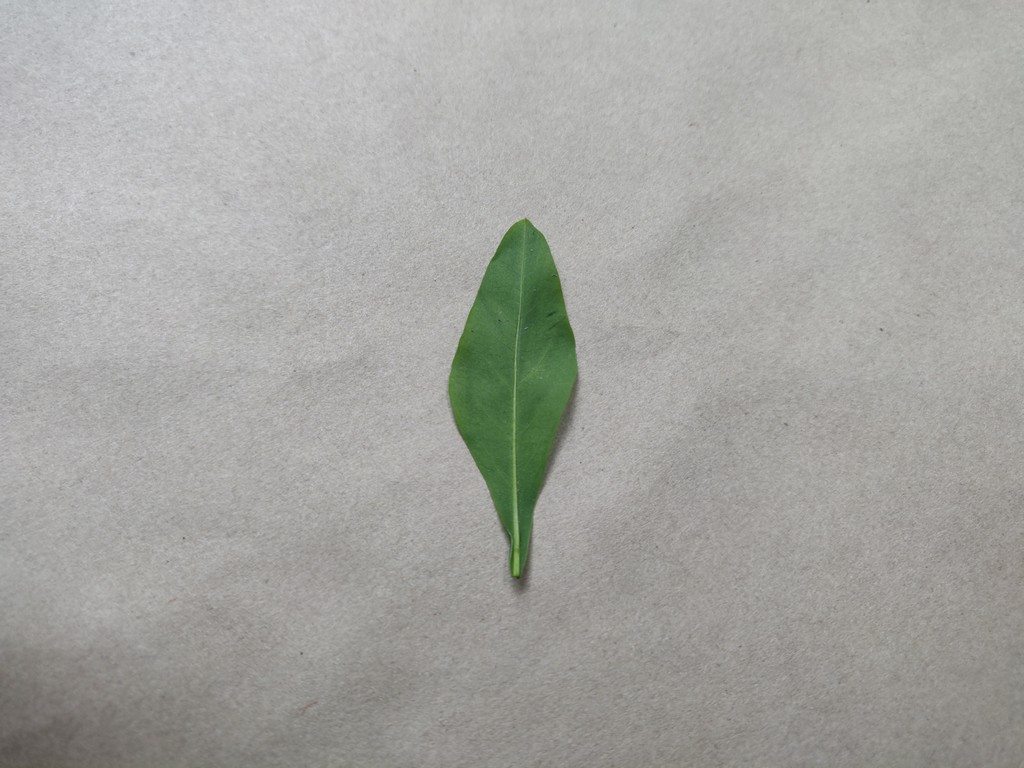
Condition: Healthy
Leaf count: single
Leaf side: back